The Amazing Race 29

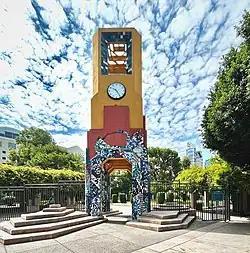
Racers paired up at Grand Hope Park in Downtown Los Angeles before beginning "The Amazing Race 29".

Filming began on June 10, 2016, in Los Angeles. By June 12, the show had traveled to Brazil. The season concluded on July 2, 2016, in Chicago. The season included visits to 17 cities across five continents and nine countries over .